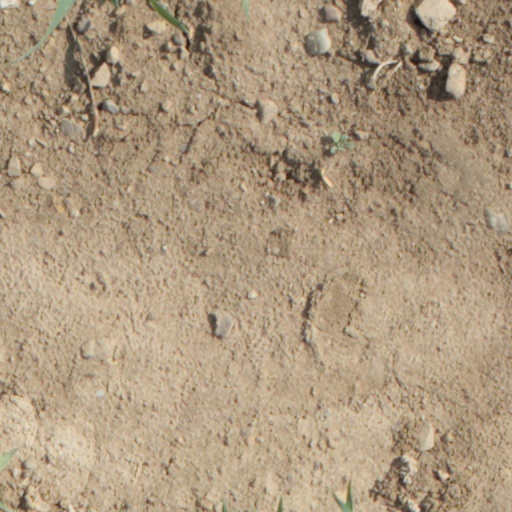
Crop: wheat